Dominion Skytrader

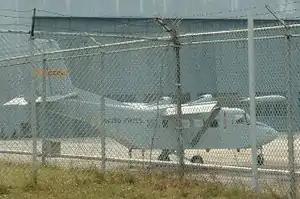
UV-23A

The Dominion Skytrader was a Canadian prototype STOL utility aircraft, originally designed by the Dominion Aircraft Corporation in Vancouver, British Columbia, but built in the United States in the early 1970s. Attempts to market the aircraft continued until the late 1980s, but proved fruitless.